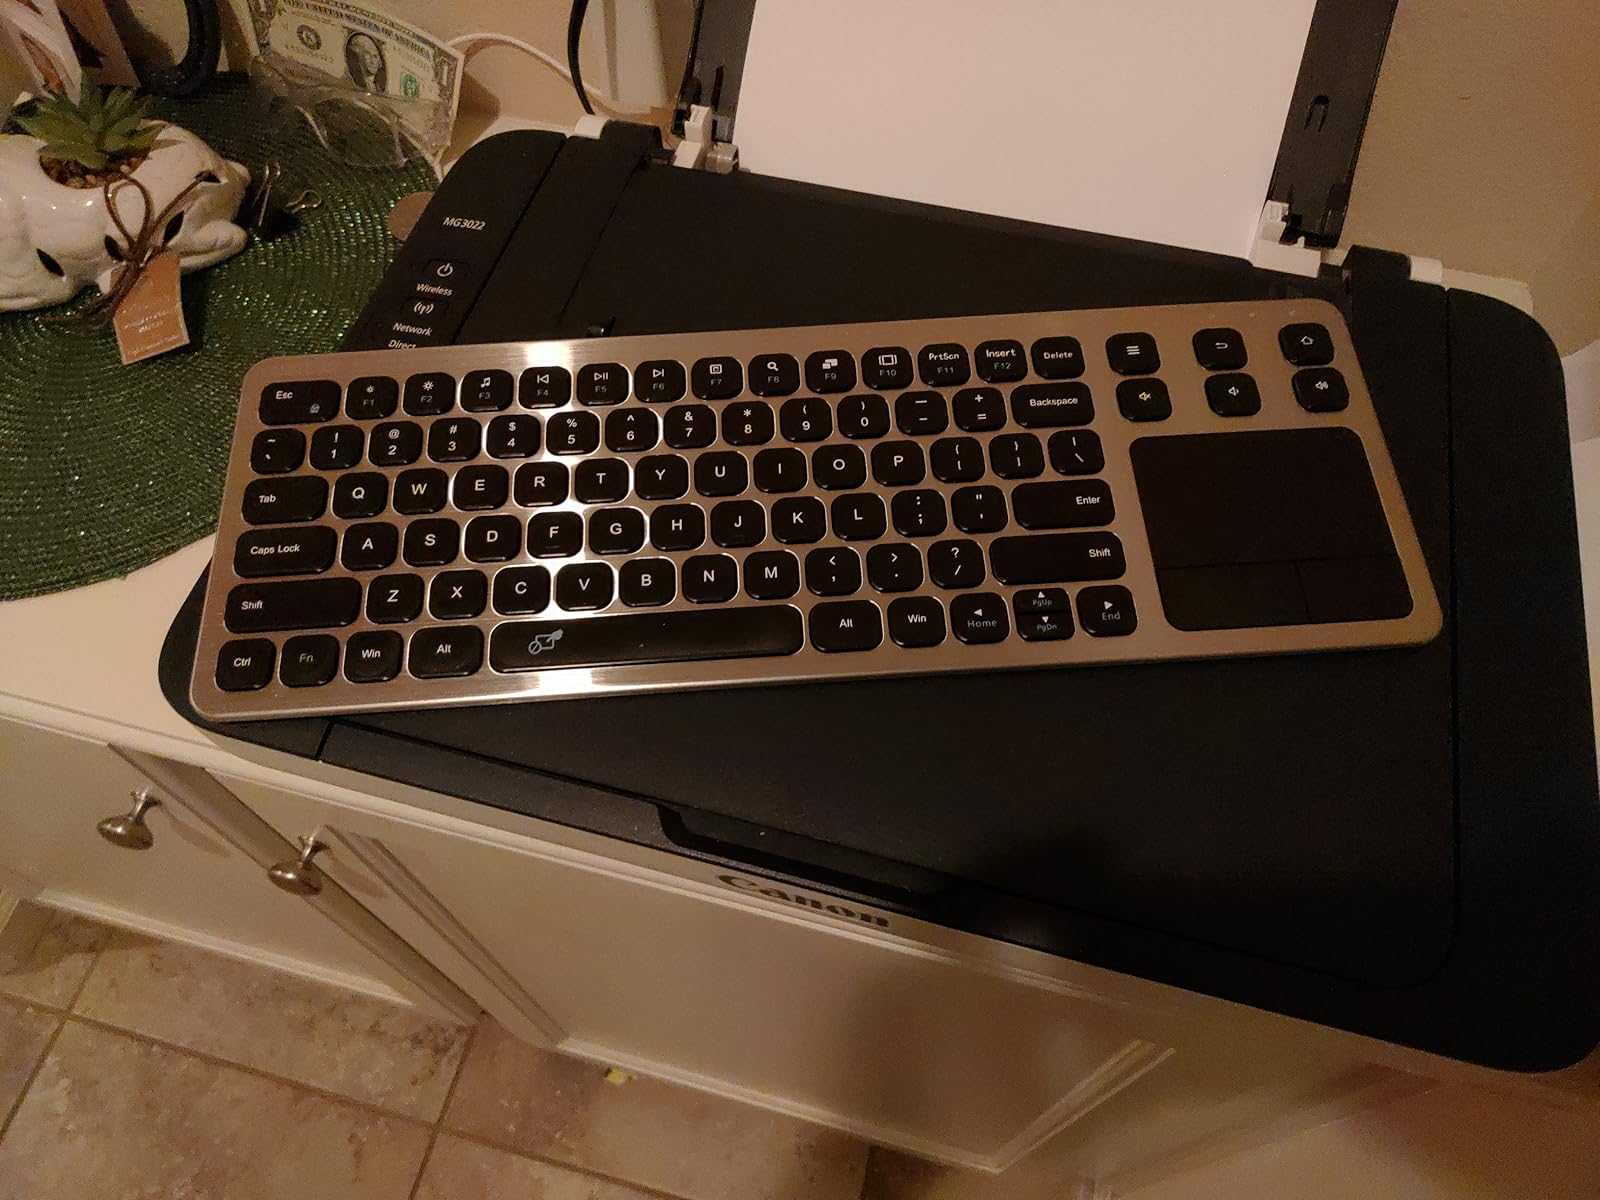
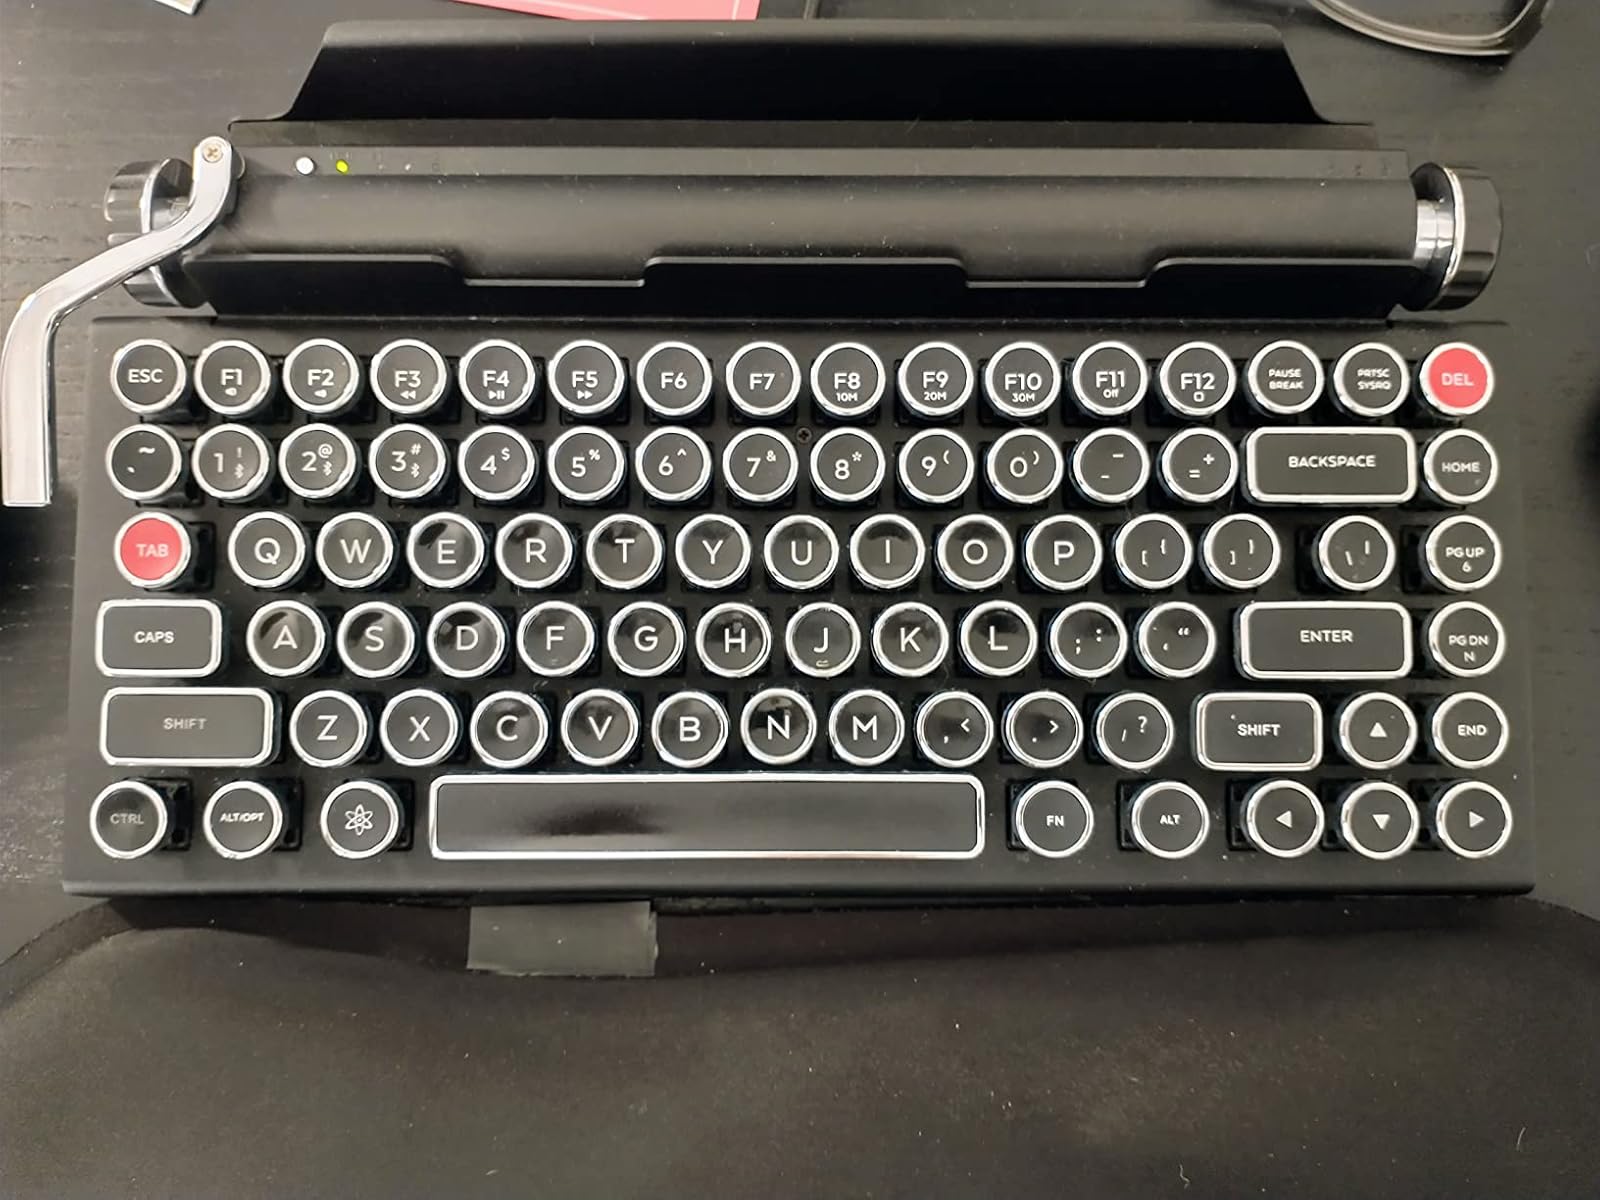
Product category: keyboard
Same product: no